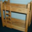
Label: bed